John Stewart Bell

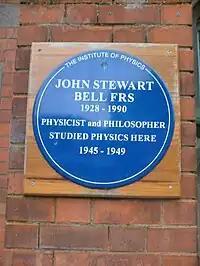
Blue plaque honouring John Bell at the Queen's University of Belfast

Bell died unexpectedly of a cerebral hemorrhage in Geneva in 1990. Unknown to Bell, he had reportedly been nominated for a Nobel Prize that year.